Sky position (RA, Dec in degrees): 141.271, 1.604
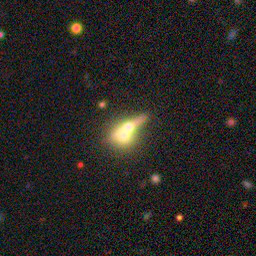
Galaxy morphology: Merging Galaxies